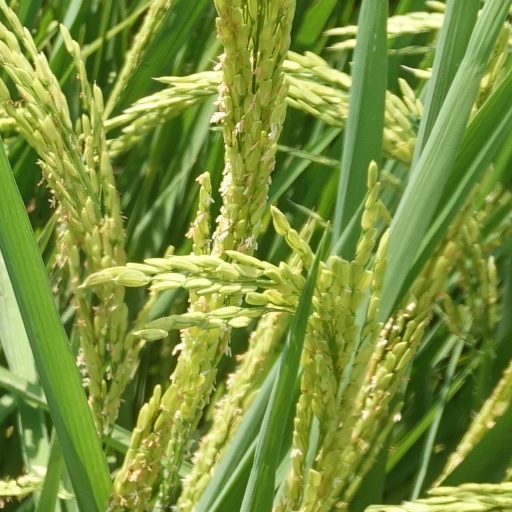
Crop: rice